Judy Pickard

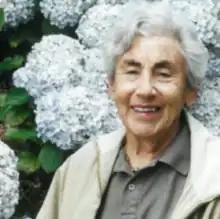

Judith Ngaire Maud Pickard (19 June 1921 – 10 March 2016) was a New Zealand abstract painter, librarian and advocate for women's rights.